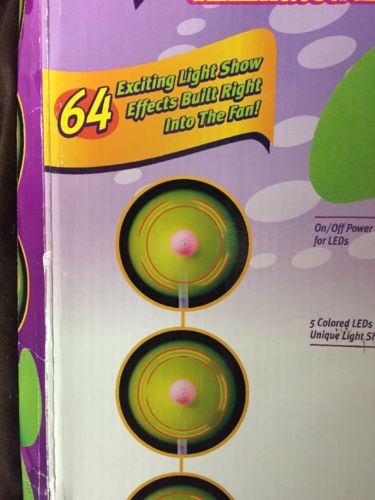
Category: fan